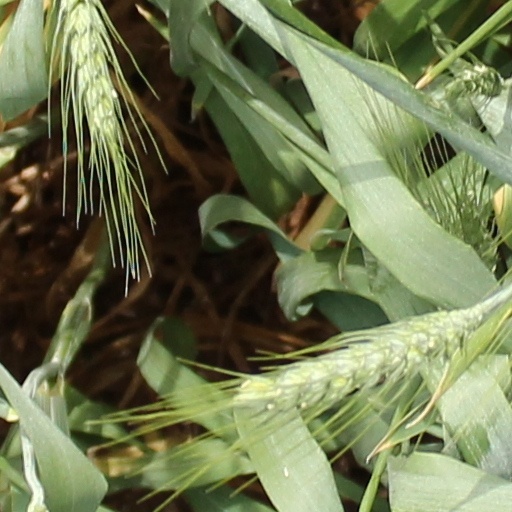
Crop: wheat